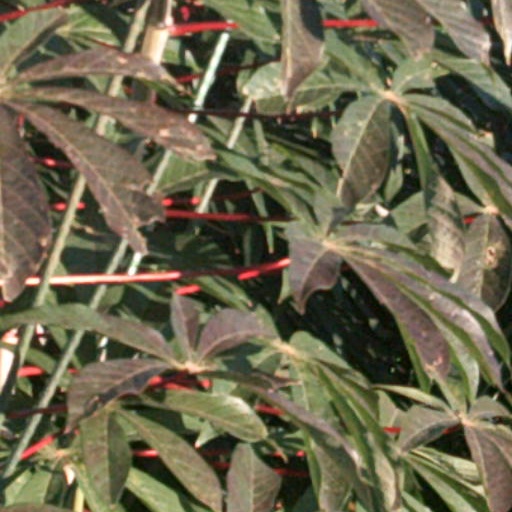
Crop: cassava